Pierre-Emerick Aubameyang

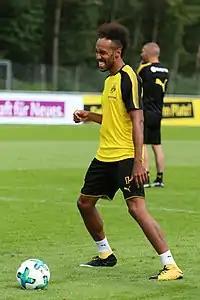
Aubameyang training with Borussia Dortmund in 2017

Aubameyang began his 2016–17 season in the Bundesliga with a double against Mainz 05 on 27 August in a 2–1 victory, while also scoring twice against VfL Wolfsburg on 20 September. Aubameyang scored three days later against recently promoted SC Freiburg, bringing his season total to 5, into a tie atop the scoring charts with Lewandowski early in the season. Following an injury to Marcel Schmelzer, Aubameyang wore the captain's armband for Dortmund for the first time on 22 October, also scoring a goal in the 3–3 draw at FC Ingolstadt.